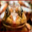
Label: frog